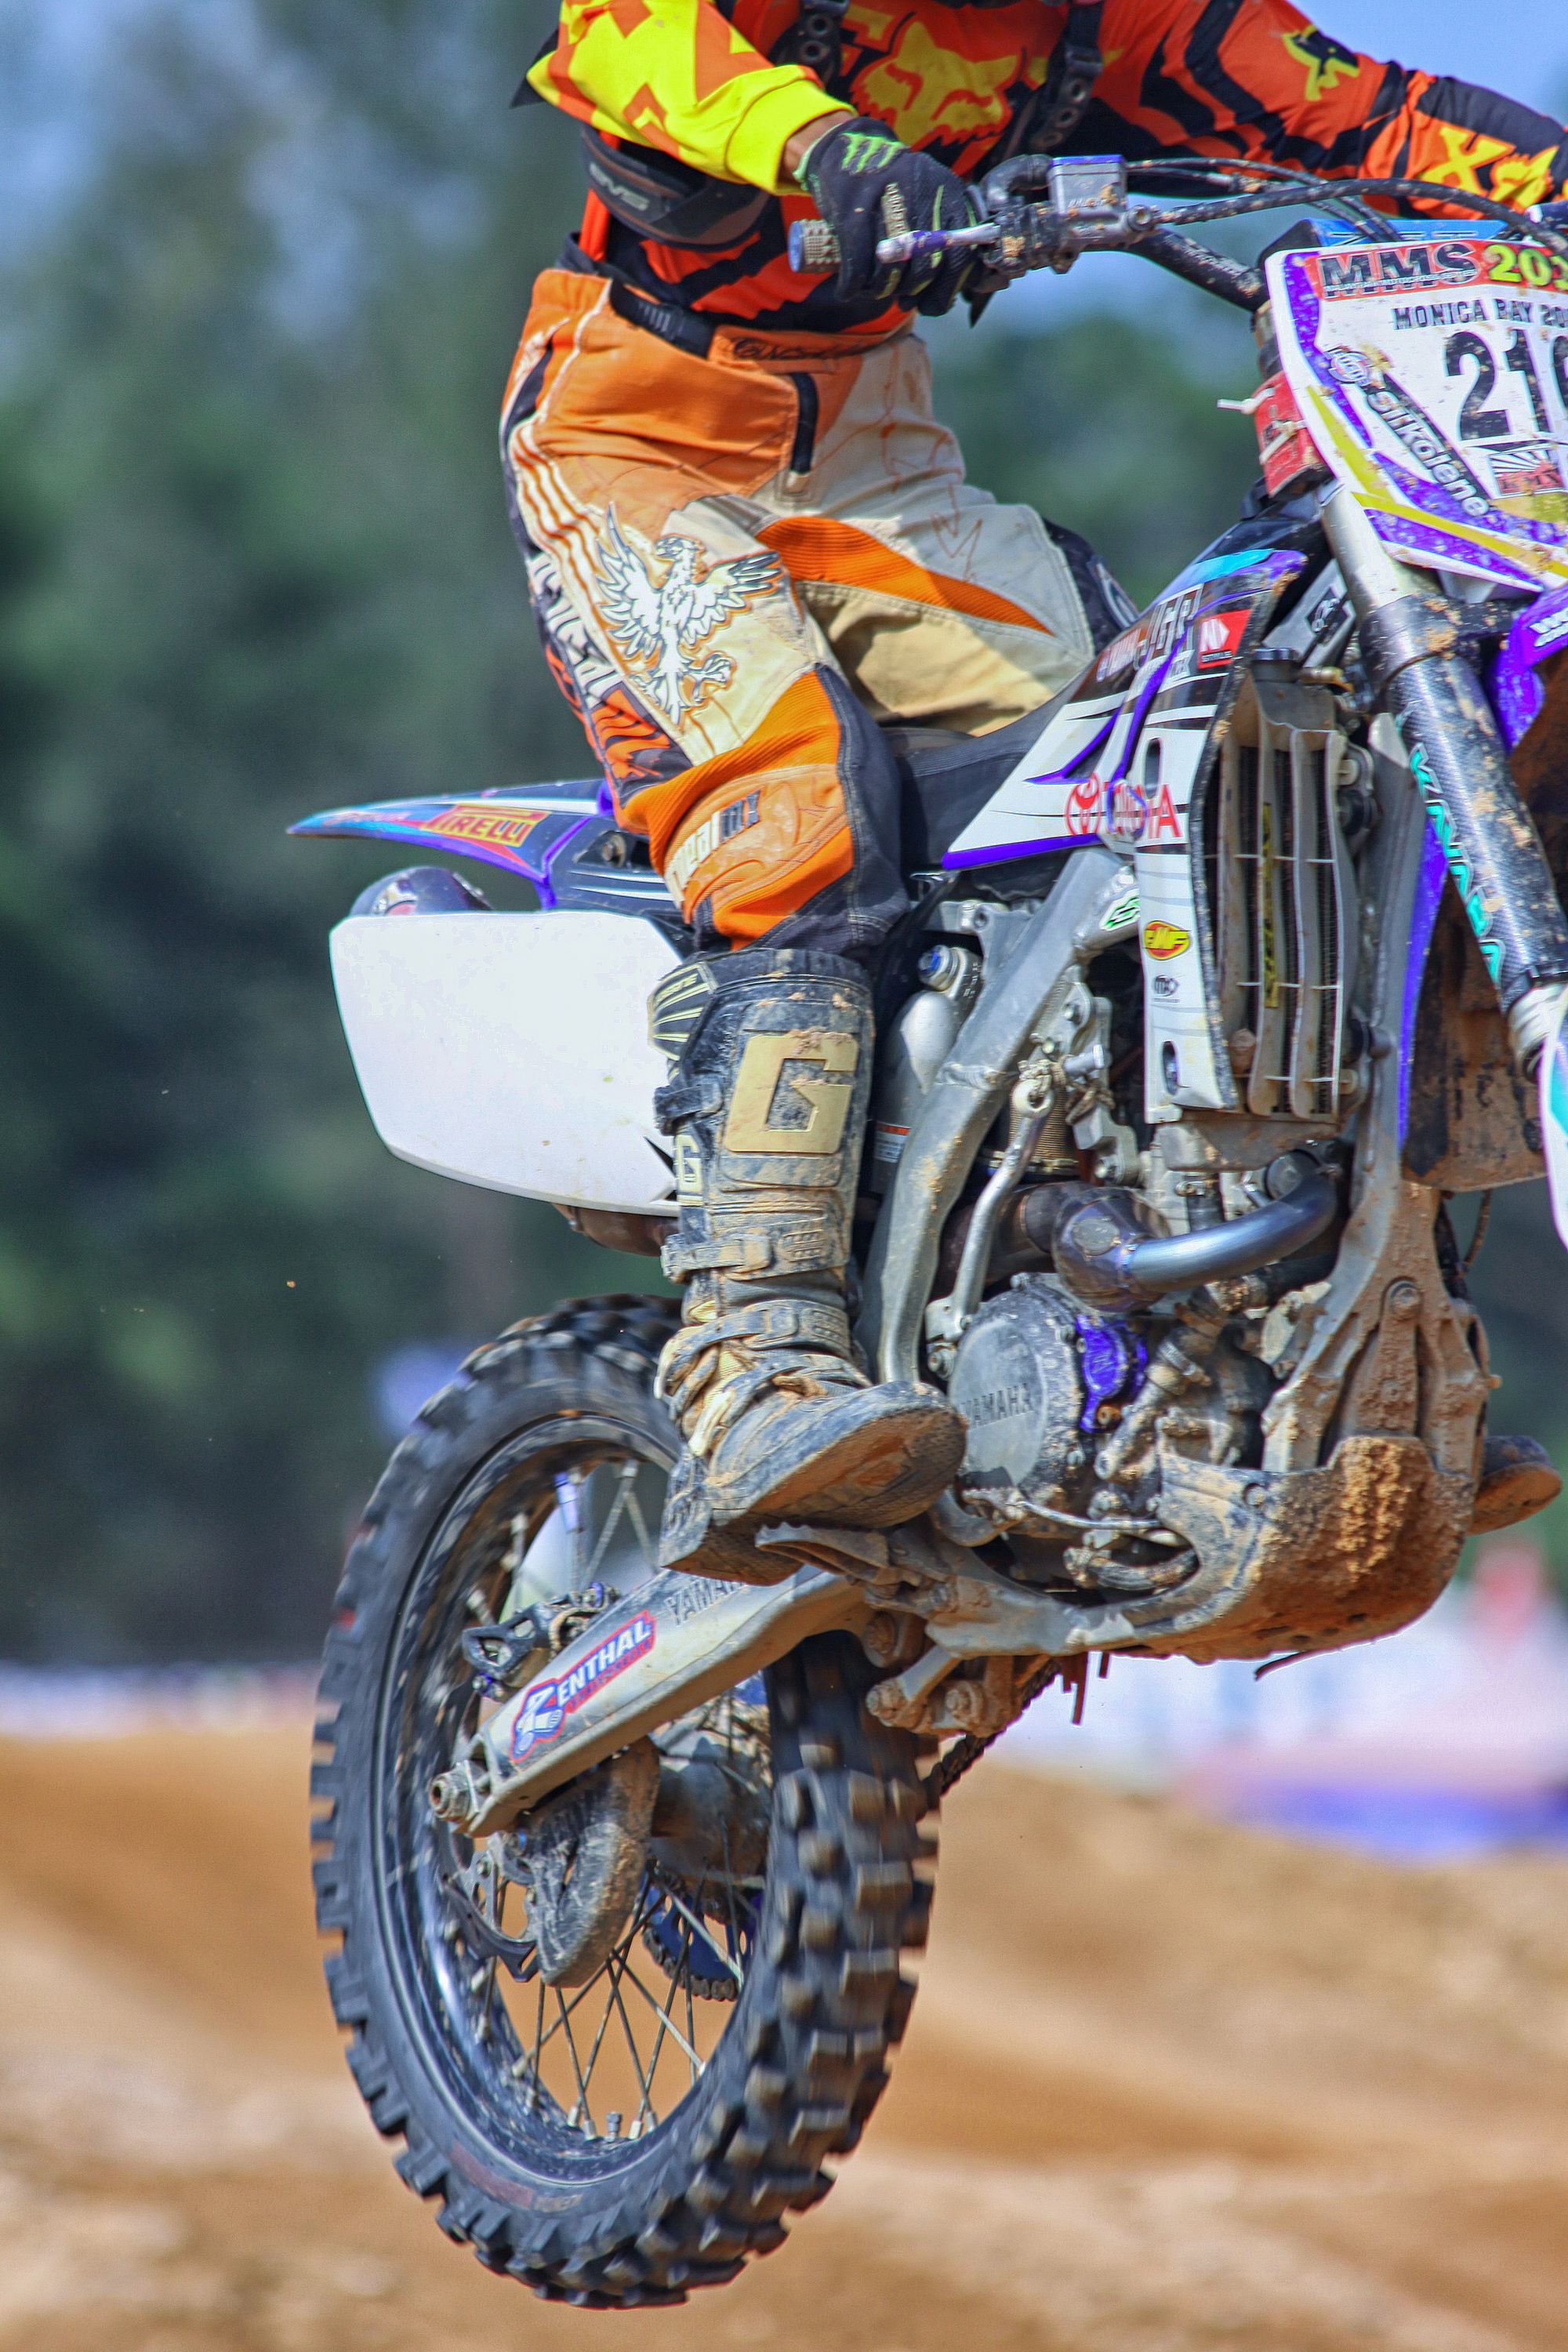
person, track, trail, sport, bike, rider, vehicle, motorcycle, dirt, motocross, colourful, colorful, extreme sport, motorbike, speed, race, competition, fun, sports, racing, race track, fast, racer, motorsport, biker, enduro, freestyle motocross, dirt bike, motorcycle racing, bicycle motocross, stunt performer, motorcycle speedway, endurocross, dirt track racing